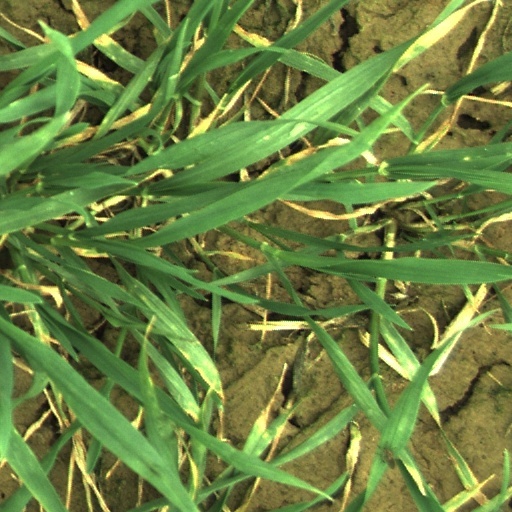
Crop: wheat